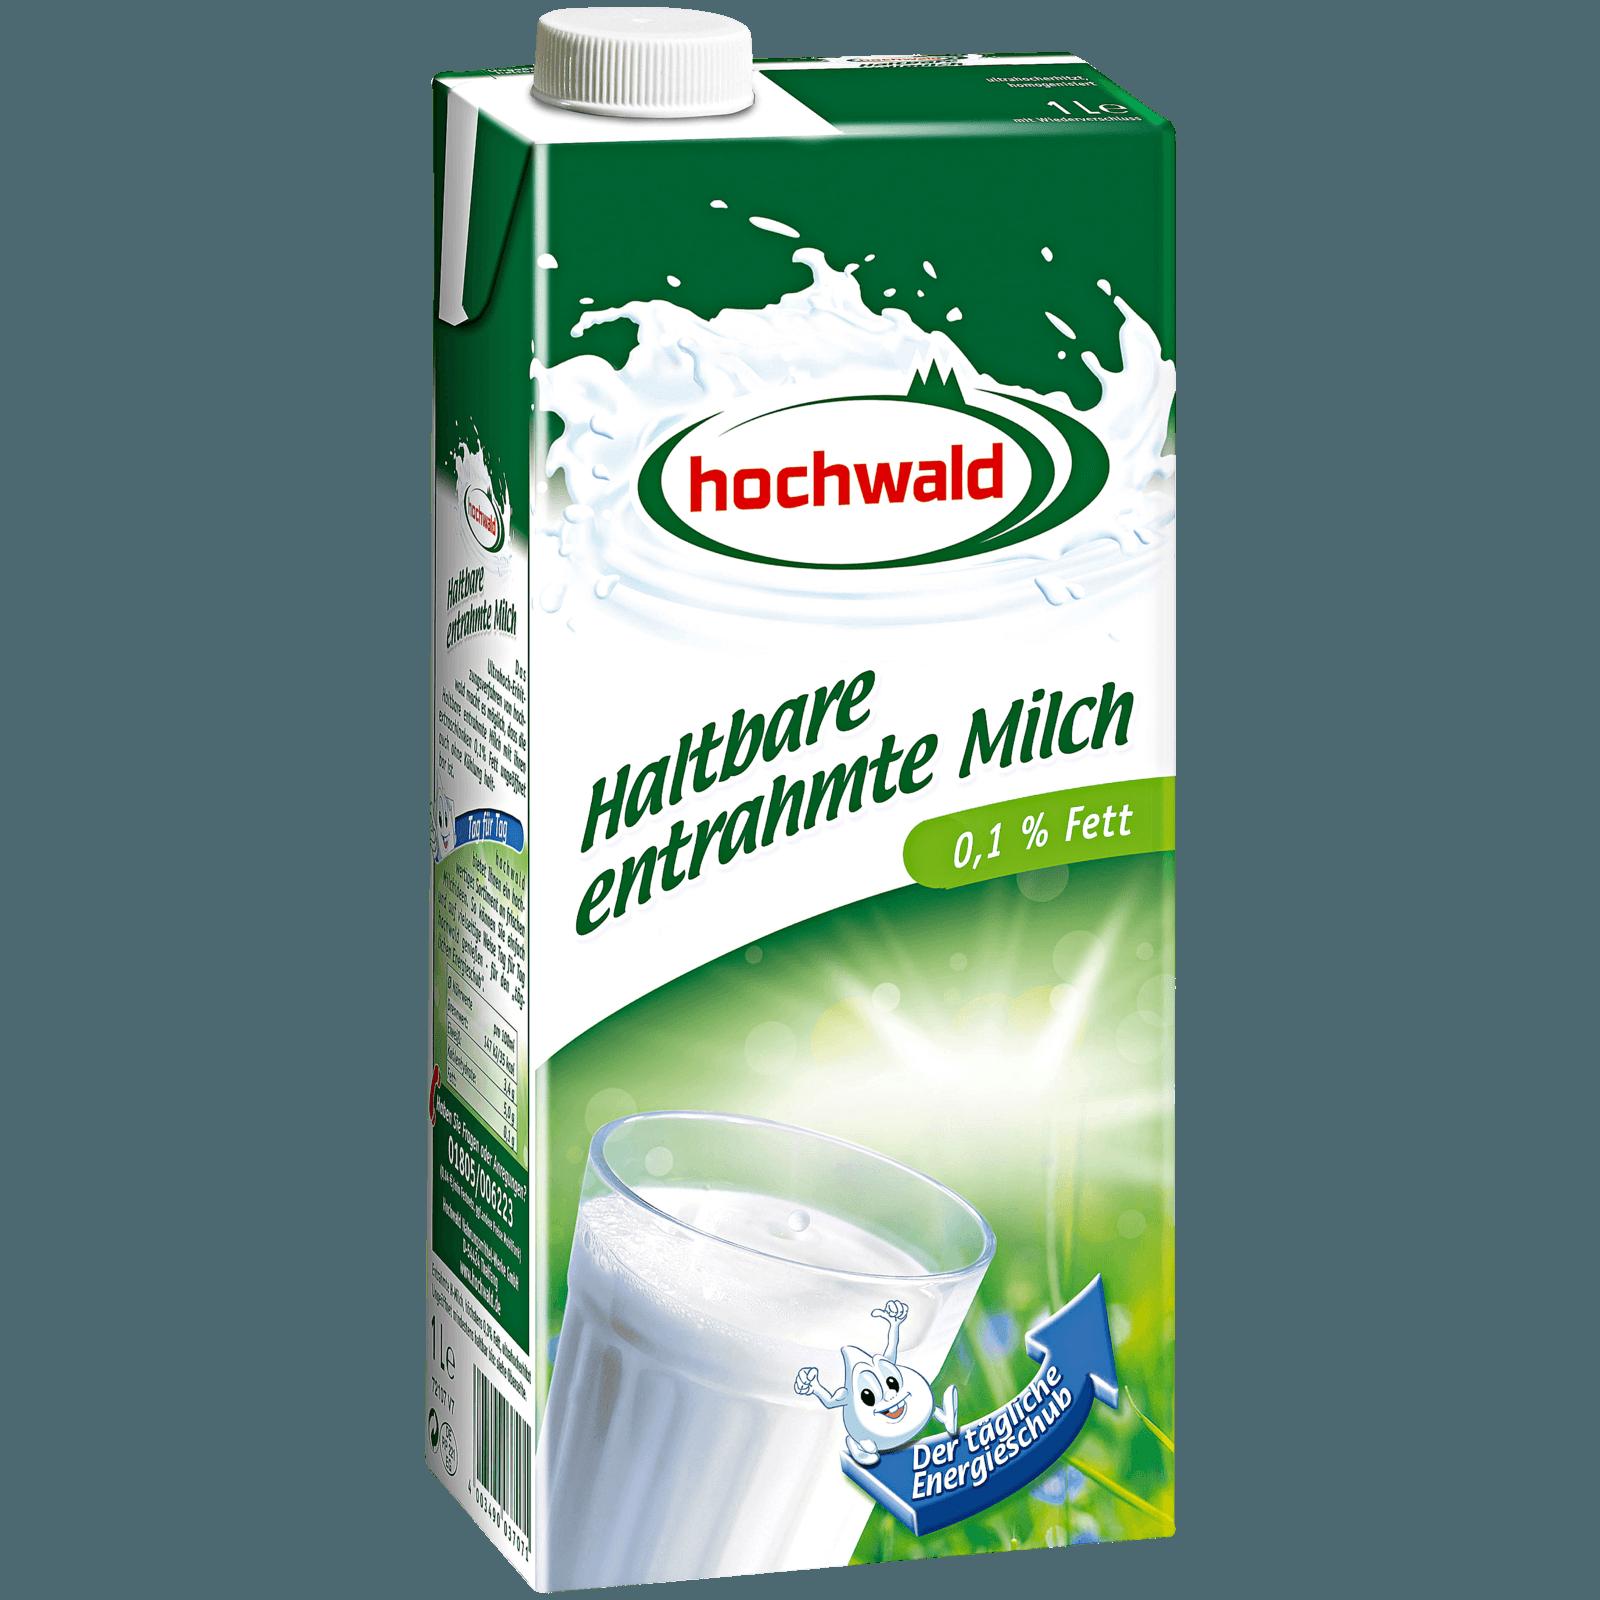
Waste category: cardboard